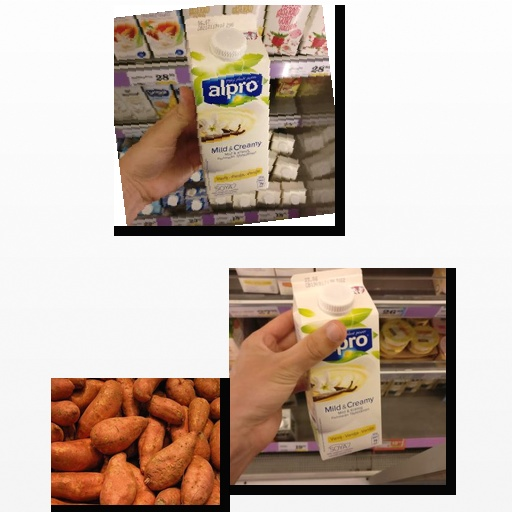
Food items: sweet_potato, vanilla_soy_yogurt, vanilla_soyghurt